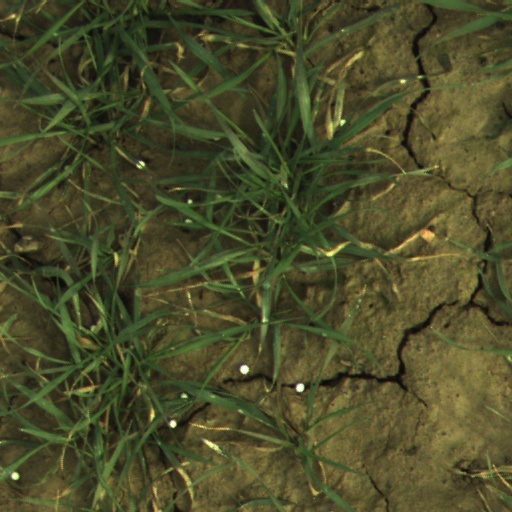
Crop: wheat